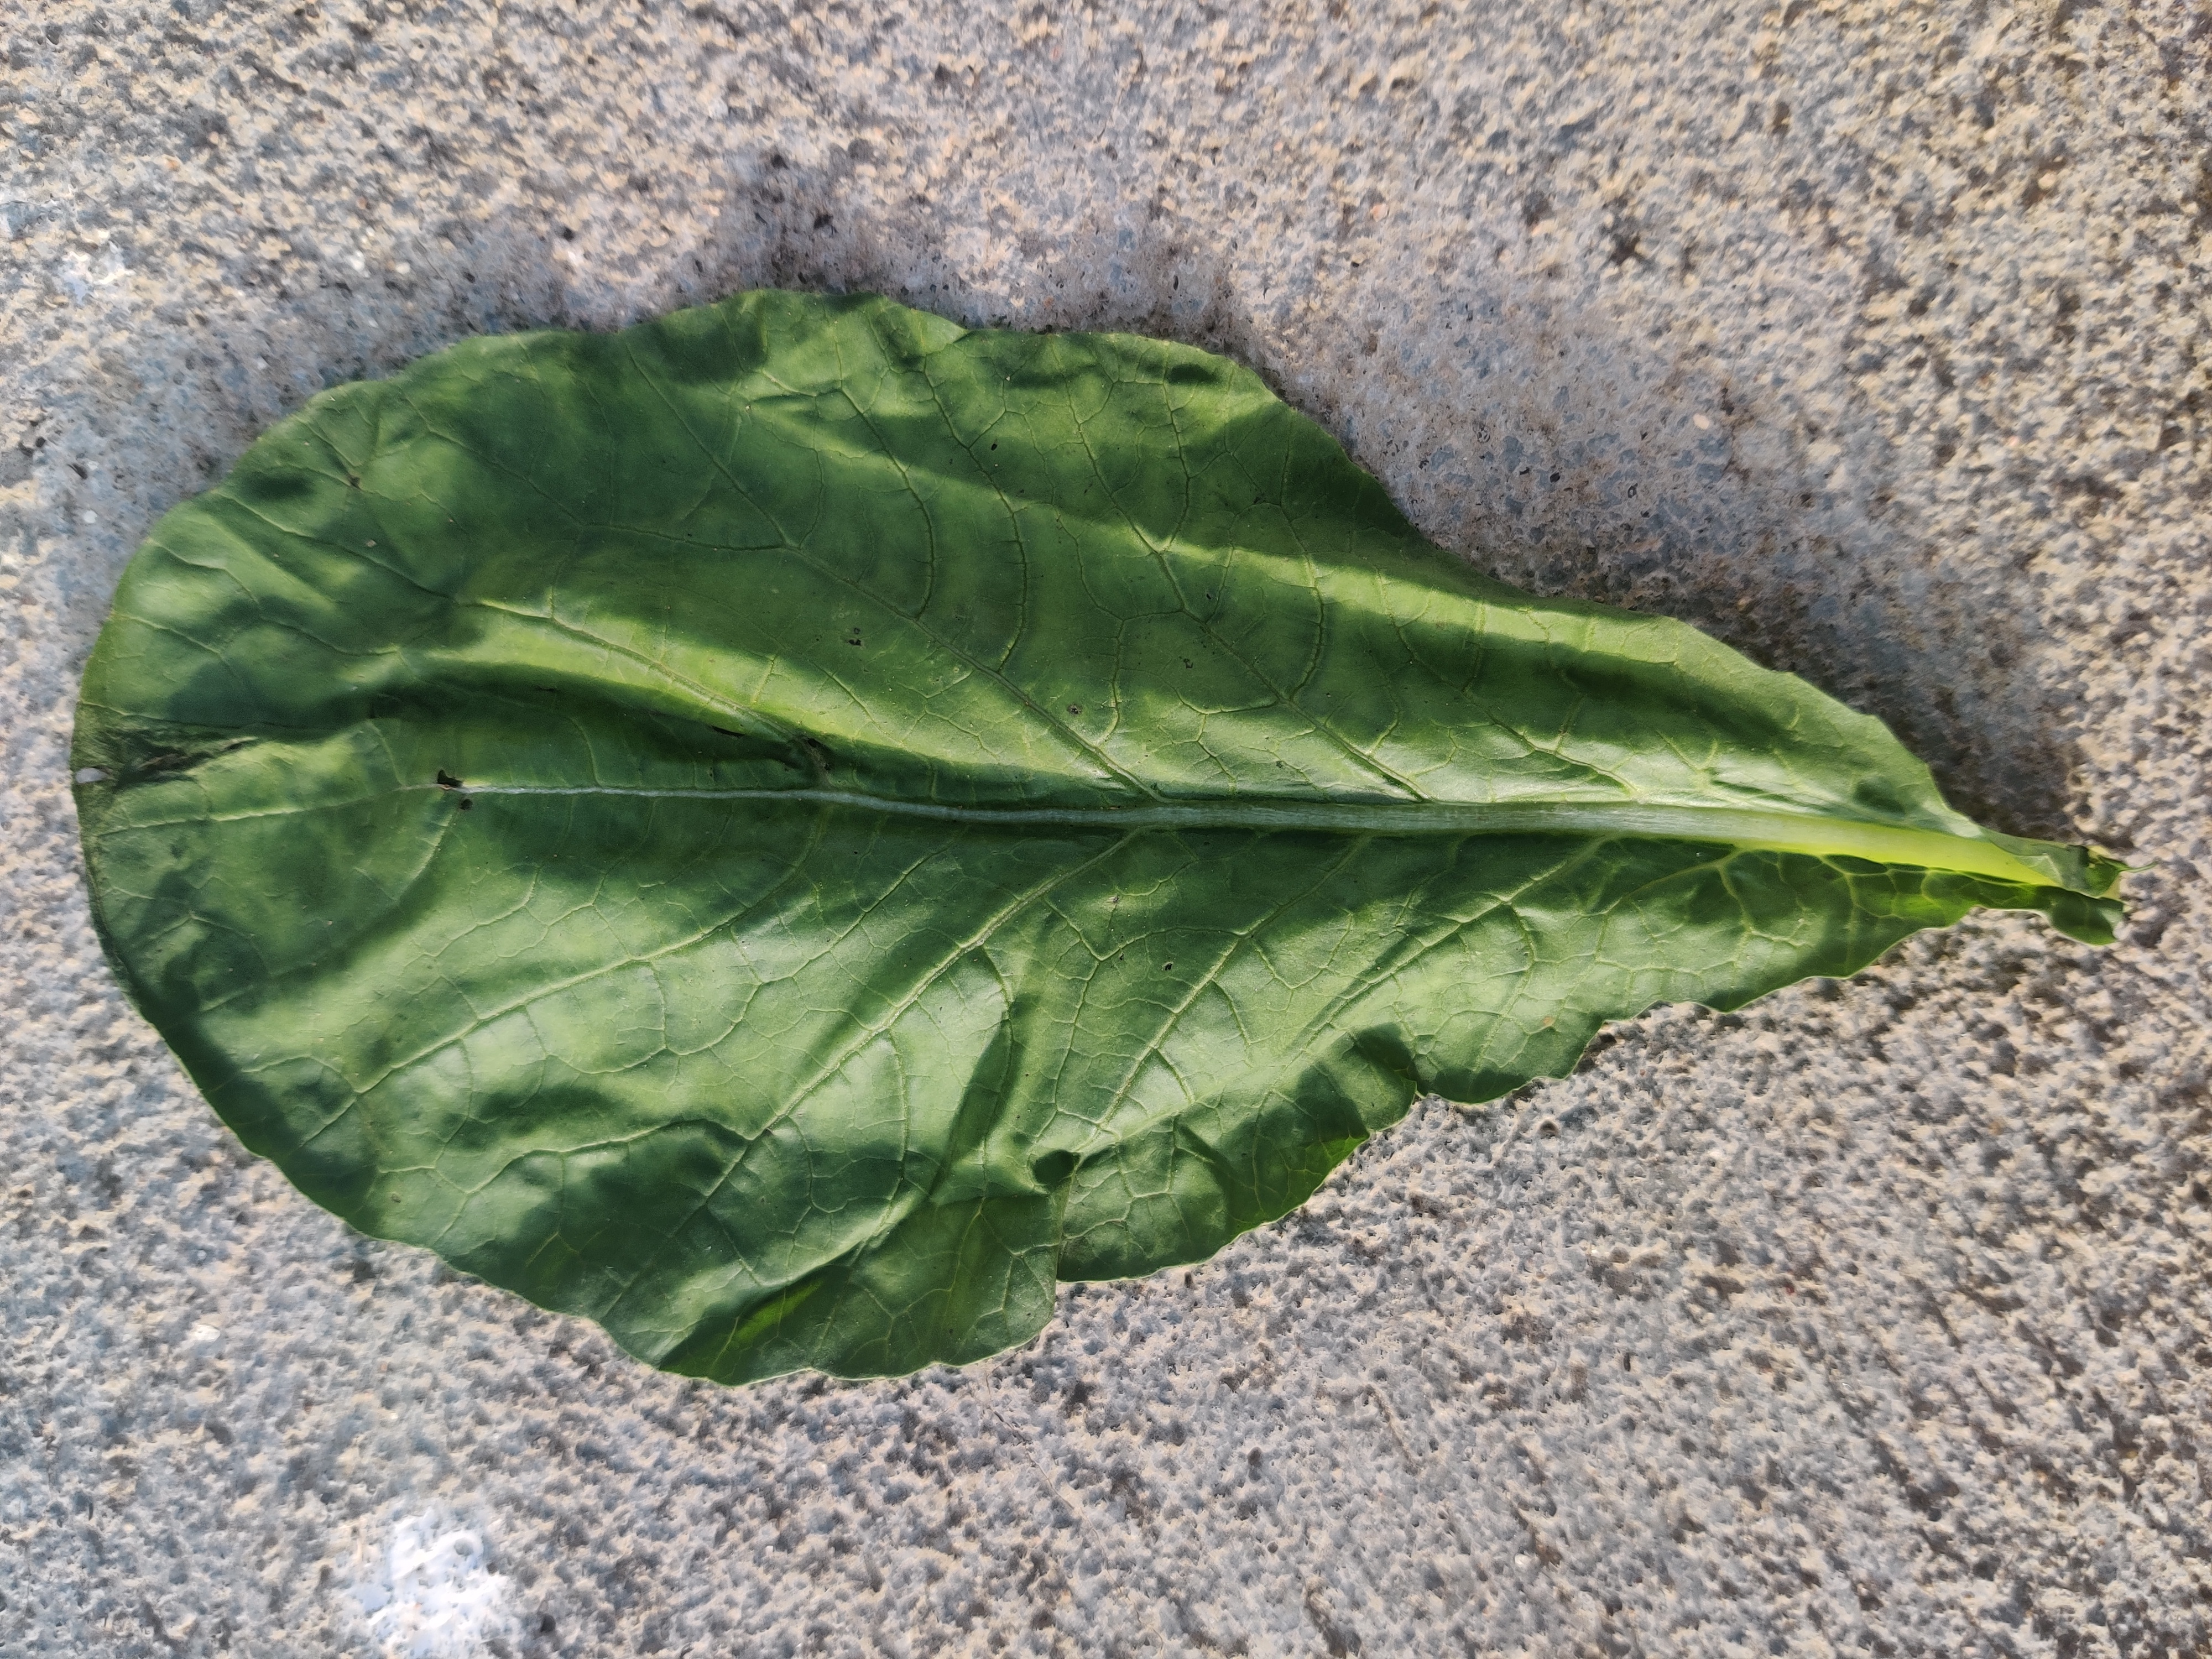
Plant: Raddish